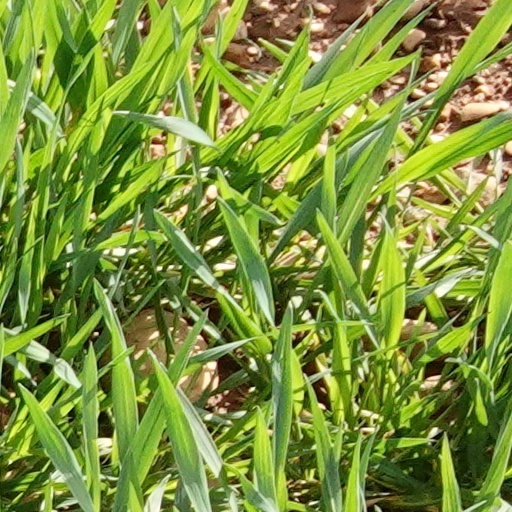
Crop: wheat